Kevin Conway (racing driver)

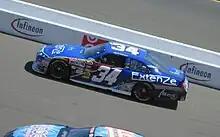
Conway's No. 34 Sprint Cup Series car during the 2010 Toyota/Save Mart 350

Initially planning to run full-time in the Nationwide Series, in 2010 Conway signed to drive the No. 37 ExtenZe Ford in the Sprint Cup Series for Front Row Motorsports as a teammate to Travis Kvapil and David Gilliland. Conway's lack of superspeedway experience caused him to delay his Rookie of the Year campaign, as NASCAR would not give him approval to compete in the Daytona 500. Kvapil raced the 37 at Daytona, while John Andretti ran Kvapil's 34 car. Conway earned a career best finish of 14th at Daytona International Speedway in July, one of only 3 finishes better than 30th in 2010. As the only fully sponsored driver in the Front Row stable, he rotated among the team's No. 34, No. 37, and No. 38 cars in order to remain in a Top 35-ranked car that would guarantee a starting spot. Prior to the August race at Michigan, Conway and the ExtenZe sponsor logos were removed from the car, with Tony Raines replacing him. Conway and ExtenZe would go on to be sued by Front Row Motorsports for lack of payment, which they cited as the reason Conway was removed from the car.